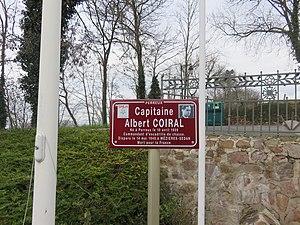
Plaque en hommage au Capitaine Albert Coiral à Perreux (Loire, France) en février 2018.
Perreux est une commune française située dans le département de la Loire en région Auvergne-Rhône-Alpes.